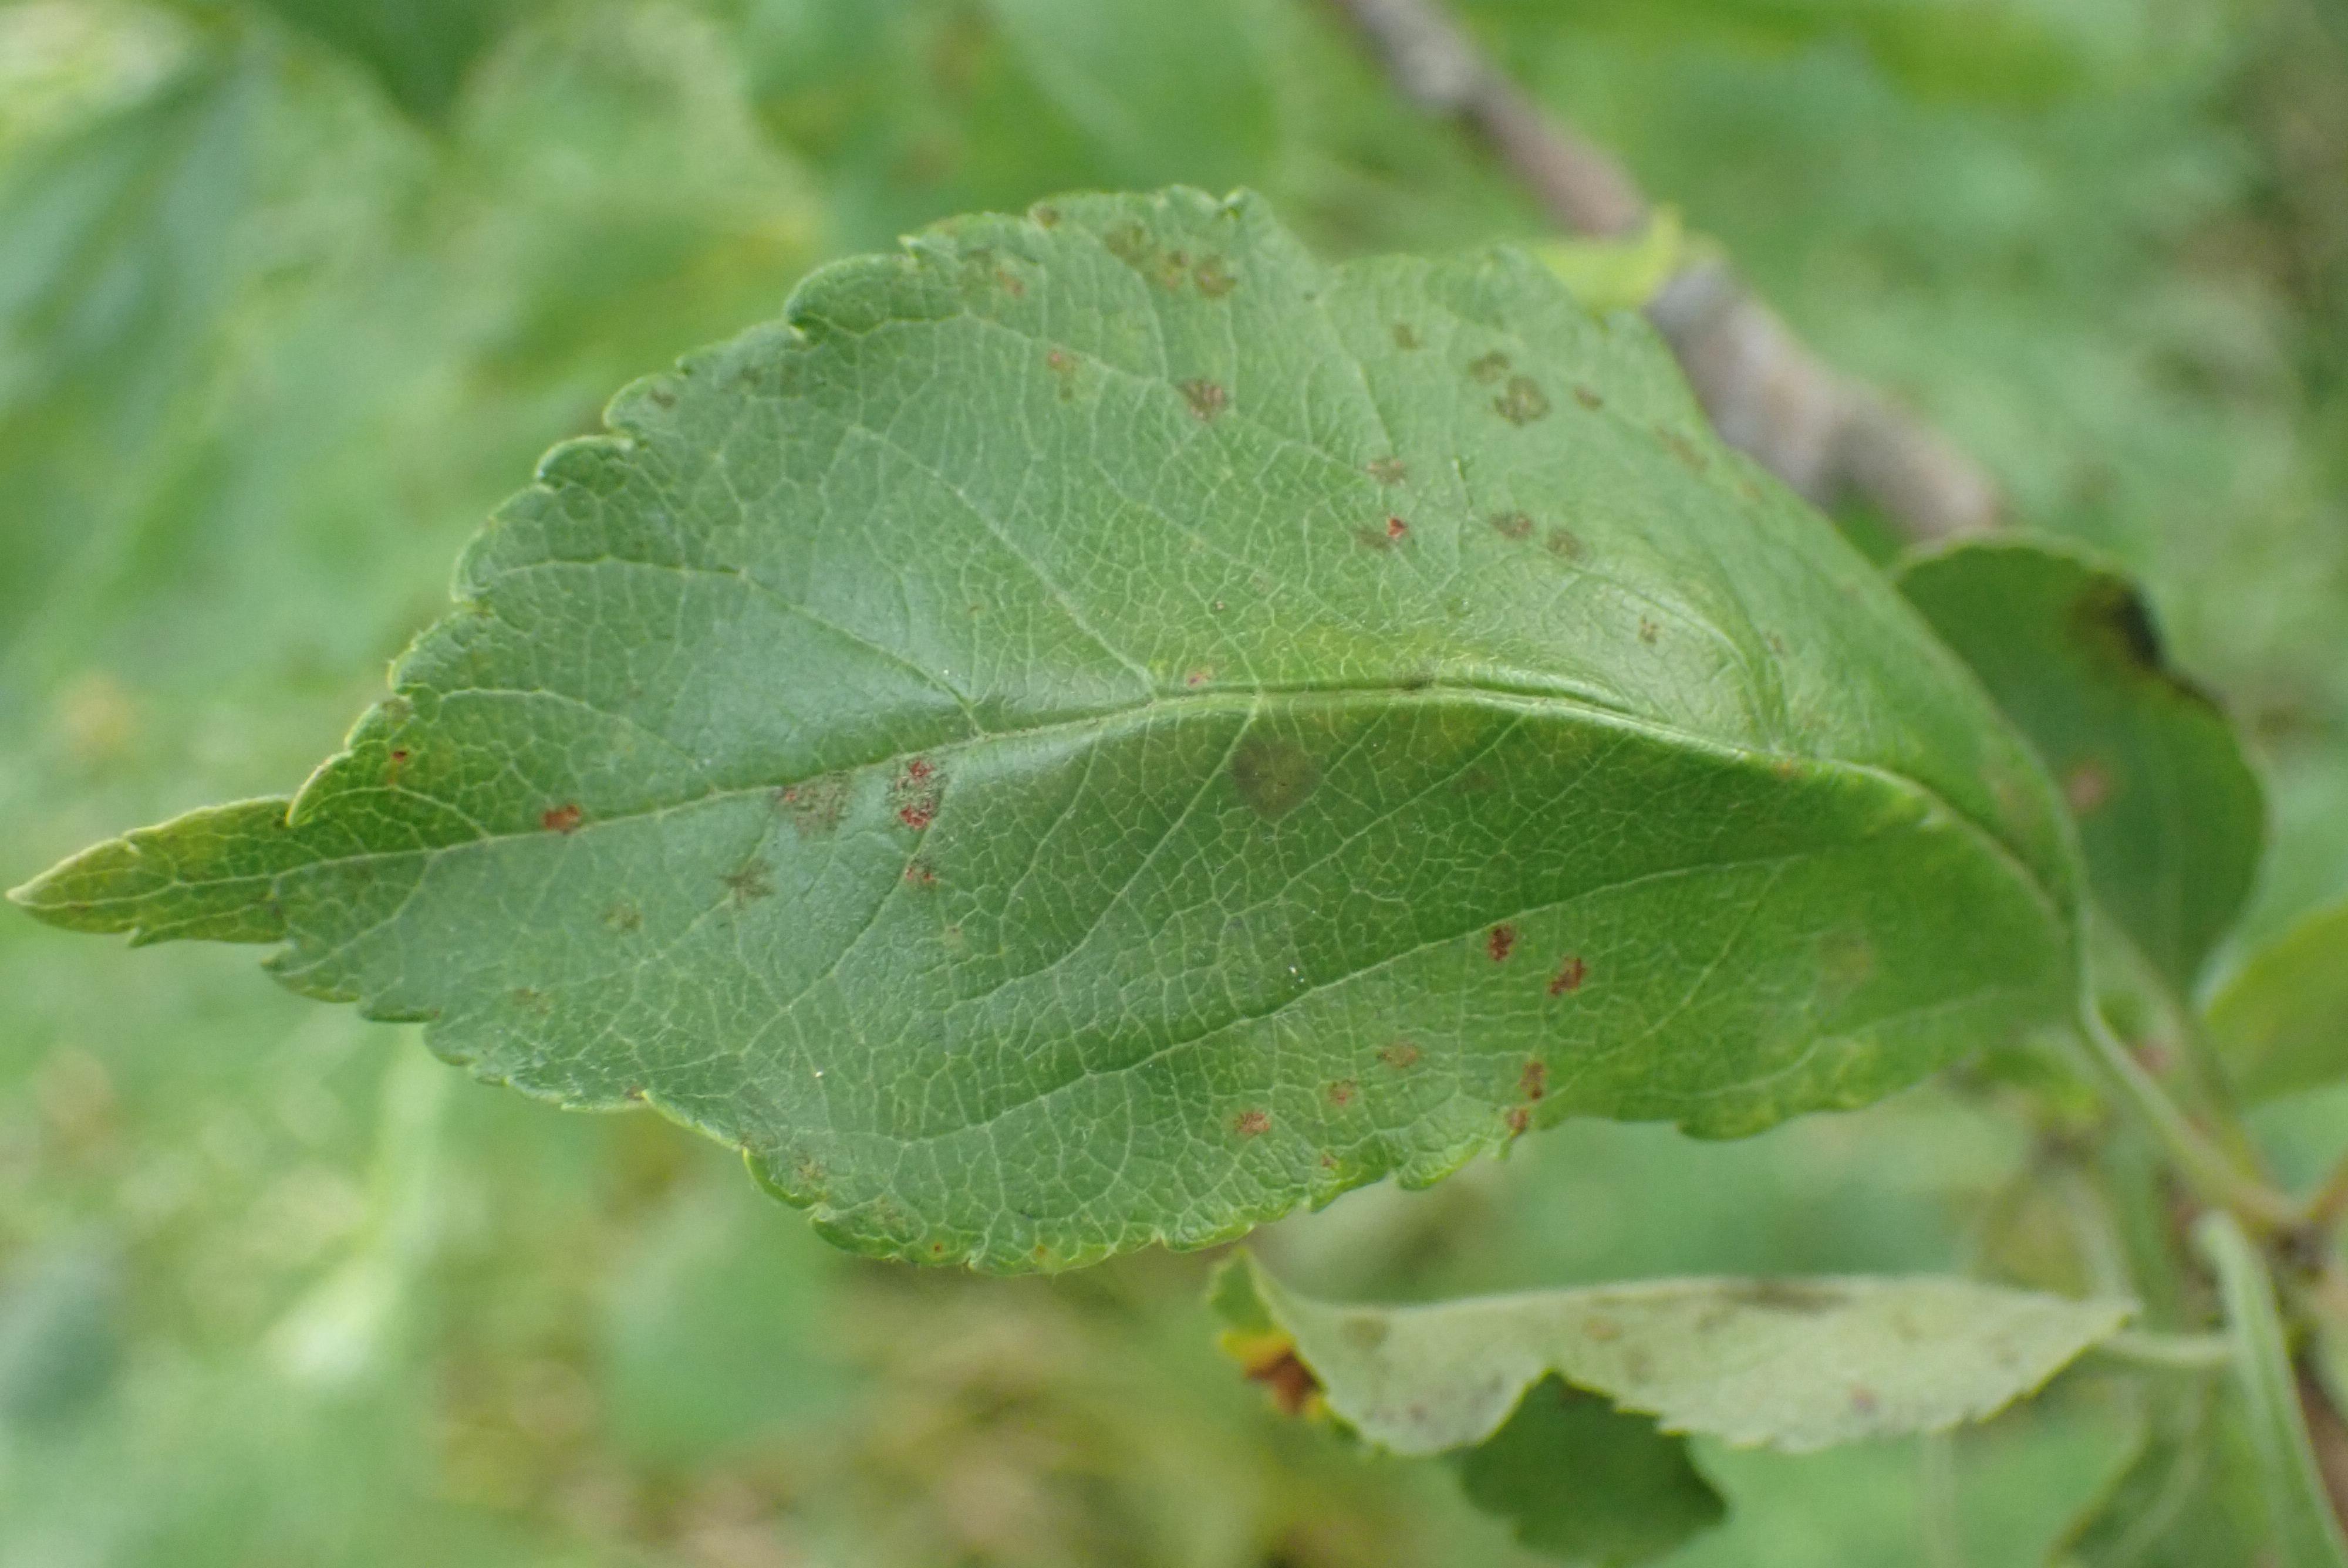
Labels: scab